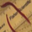
Label: worm